Wally Weber

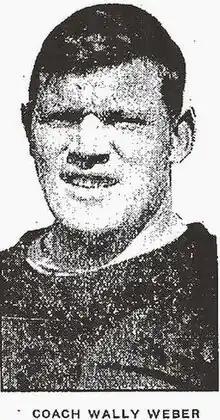
Weber as Benton Harbor High School coach, 1929

Walter J. Weber (February 27, 1903 – April 14, 1984) was an American football player and coach at the University of Michigan. He played halfback and fullback for the Wolverines in 1925 and 1926 on the same teams as Benny Friedman and Bennie Oosterbaan. He later became an assistant football coach at Michigan for 28 years from 1931 to 1958. He continued to work for the University of Michigan in recruiting and alumni relations and as an instructor of physical education until his retirement in 1972. He also provided color commentary on WPAG radio's broadcasts of Michigan football games with Bob Ufer. From 1927 to 1930, he was football coach at Benton Harbor High School, leading the Tigers to the state championship in 1929. He was inducted into the University of Michigan Athletic Hall of Honor in 1981 as part of the fourth group of inductees. Only seven football players were inducted into the Hall of Honor before Weber.